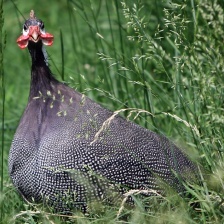
Species: GUINEAFOWL
Scientific name: NUMIDIDAE